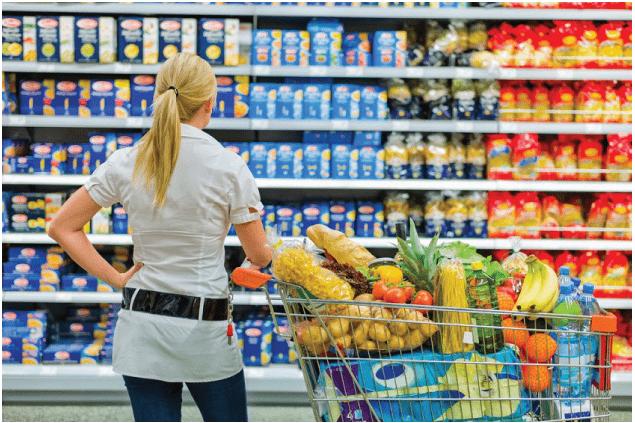
có một người phụ nữ đang đứng bên một cái xe đẩy chất đầy đồ